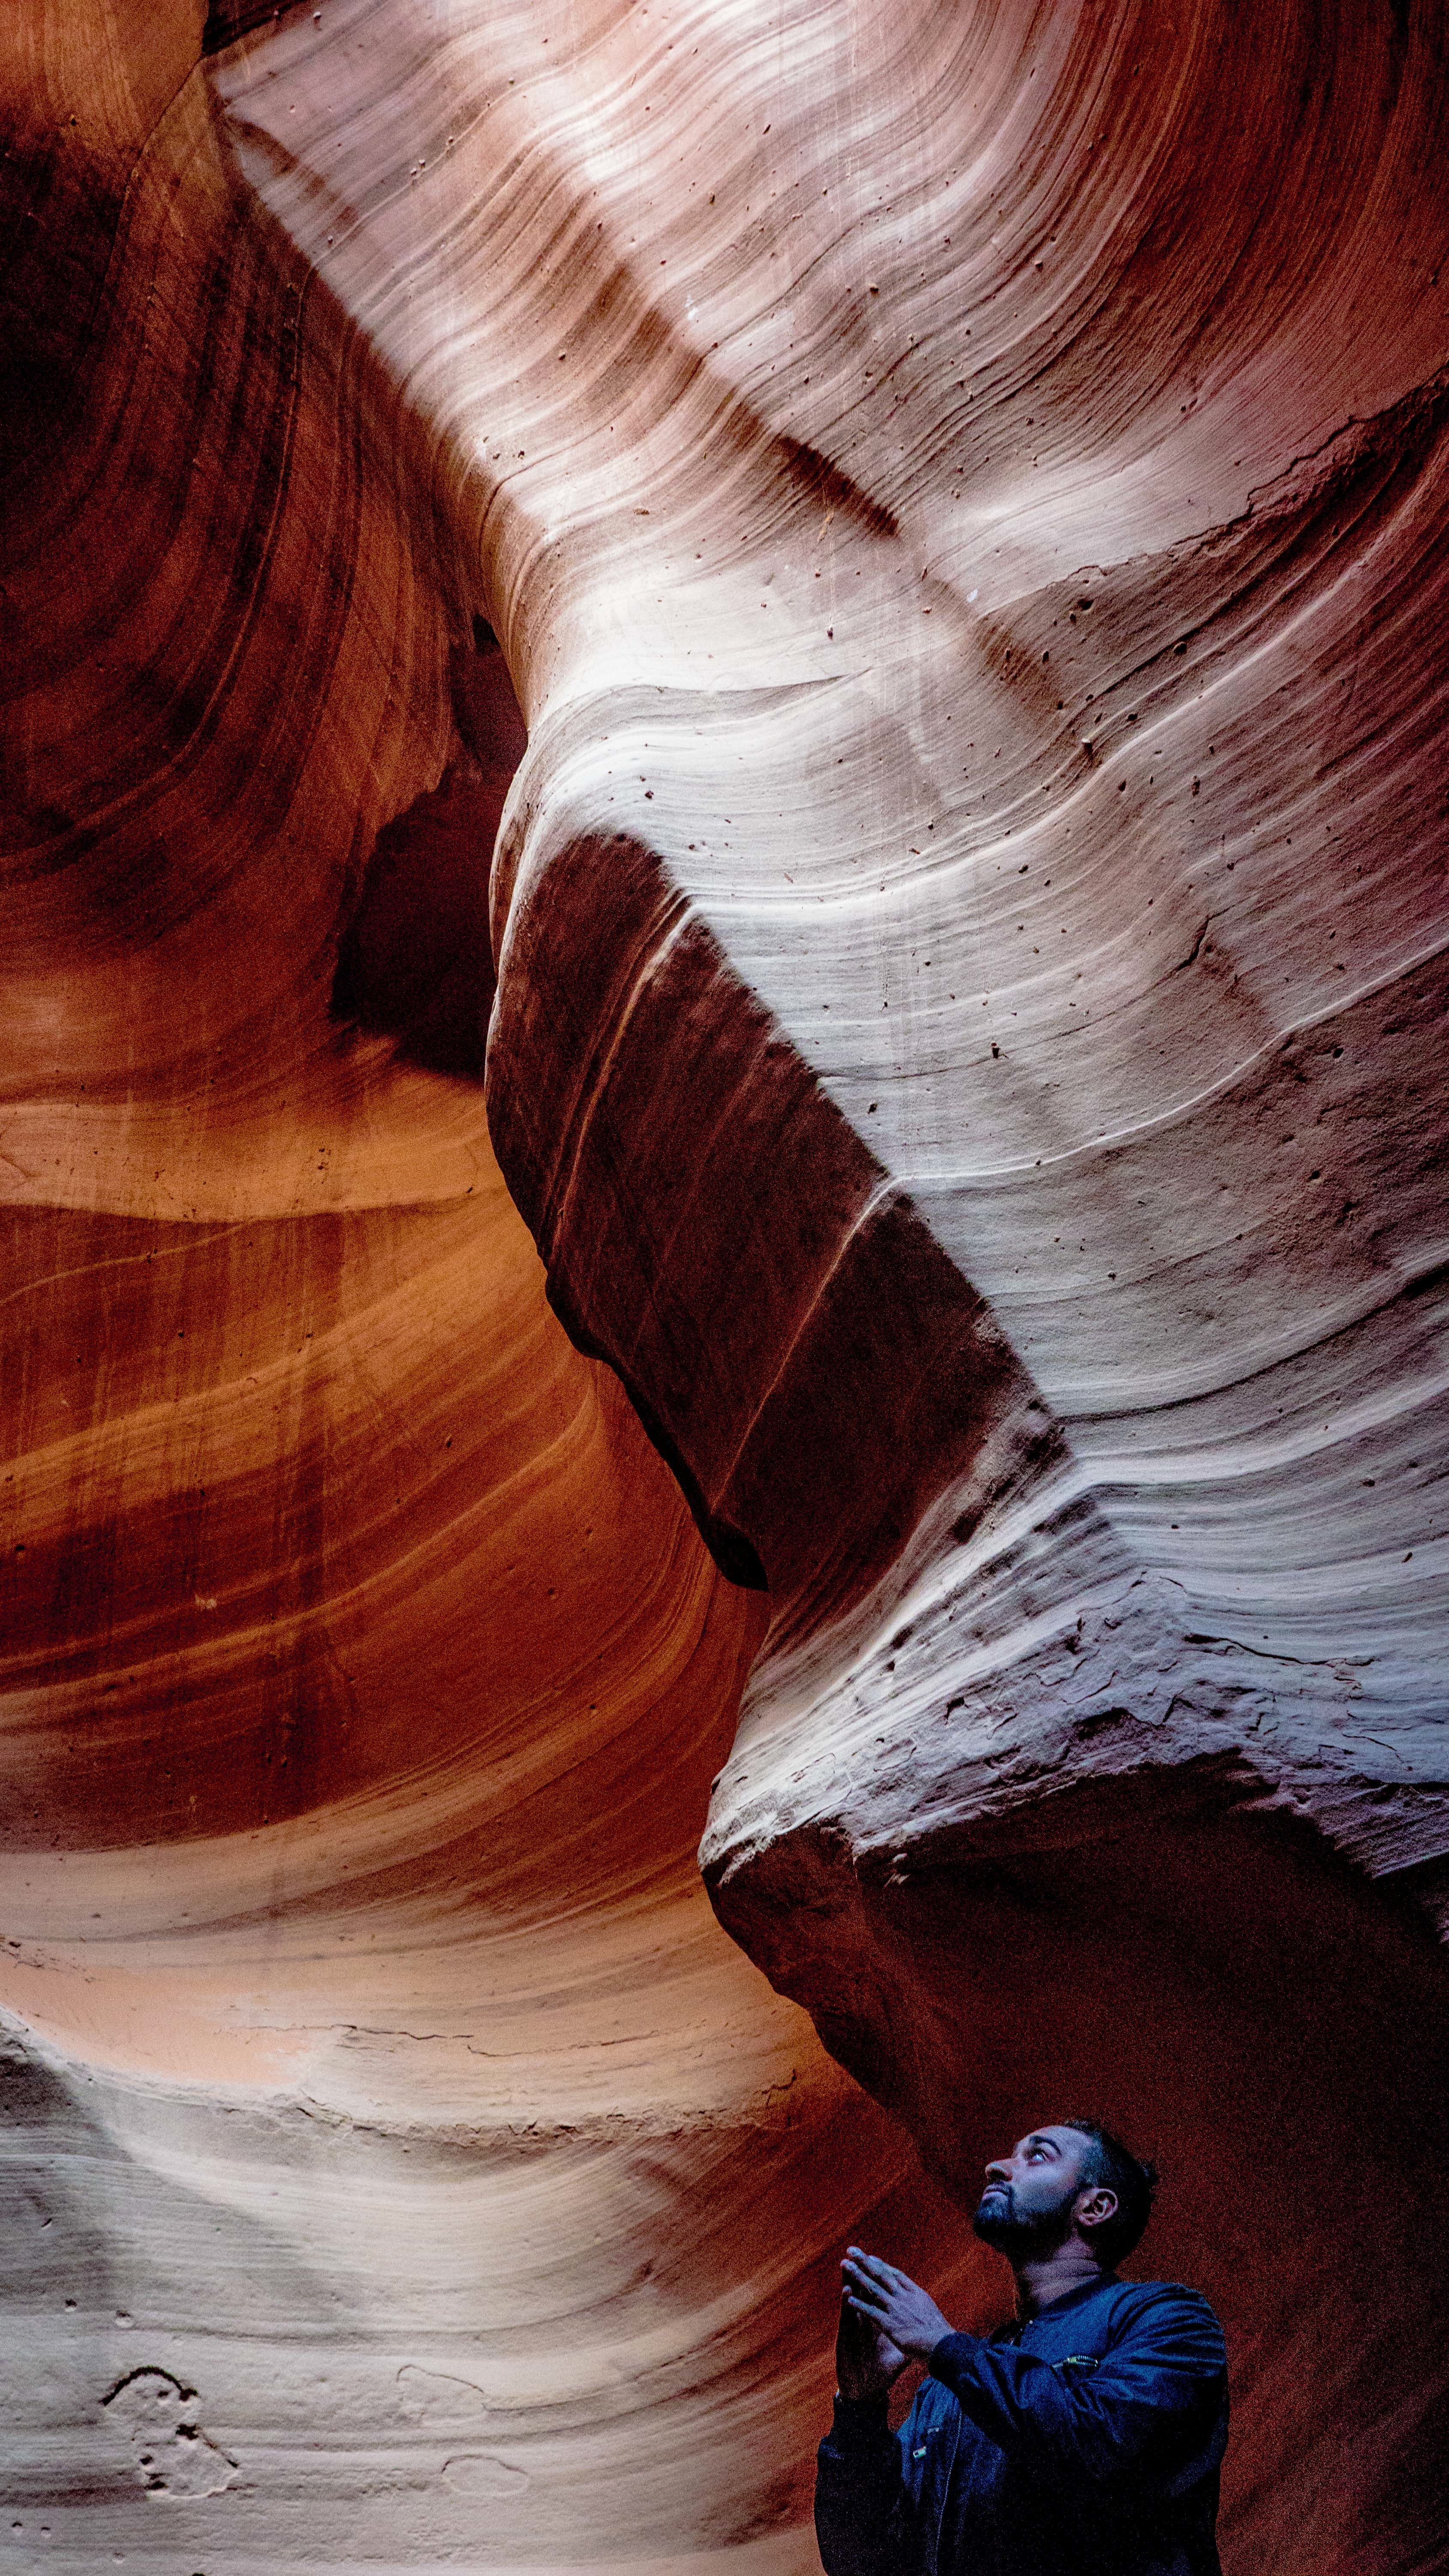
hand, rock, wood, sunlight, red, color, canyon, close up, human body, image, organ